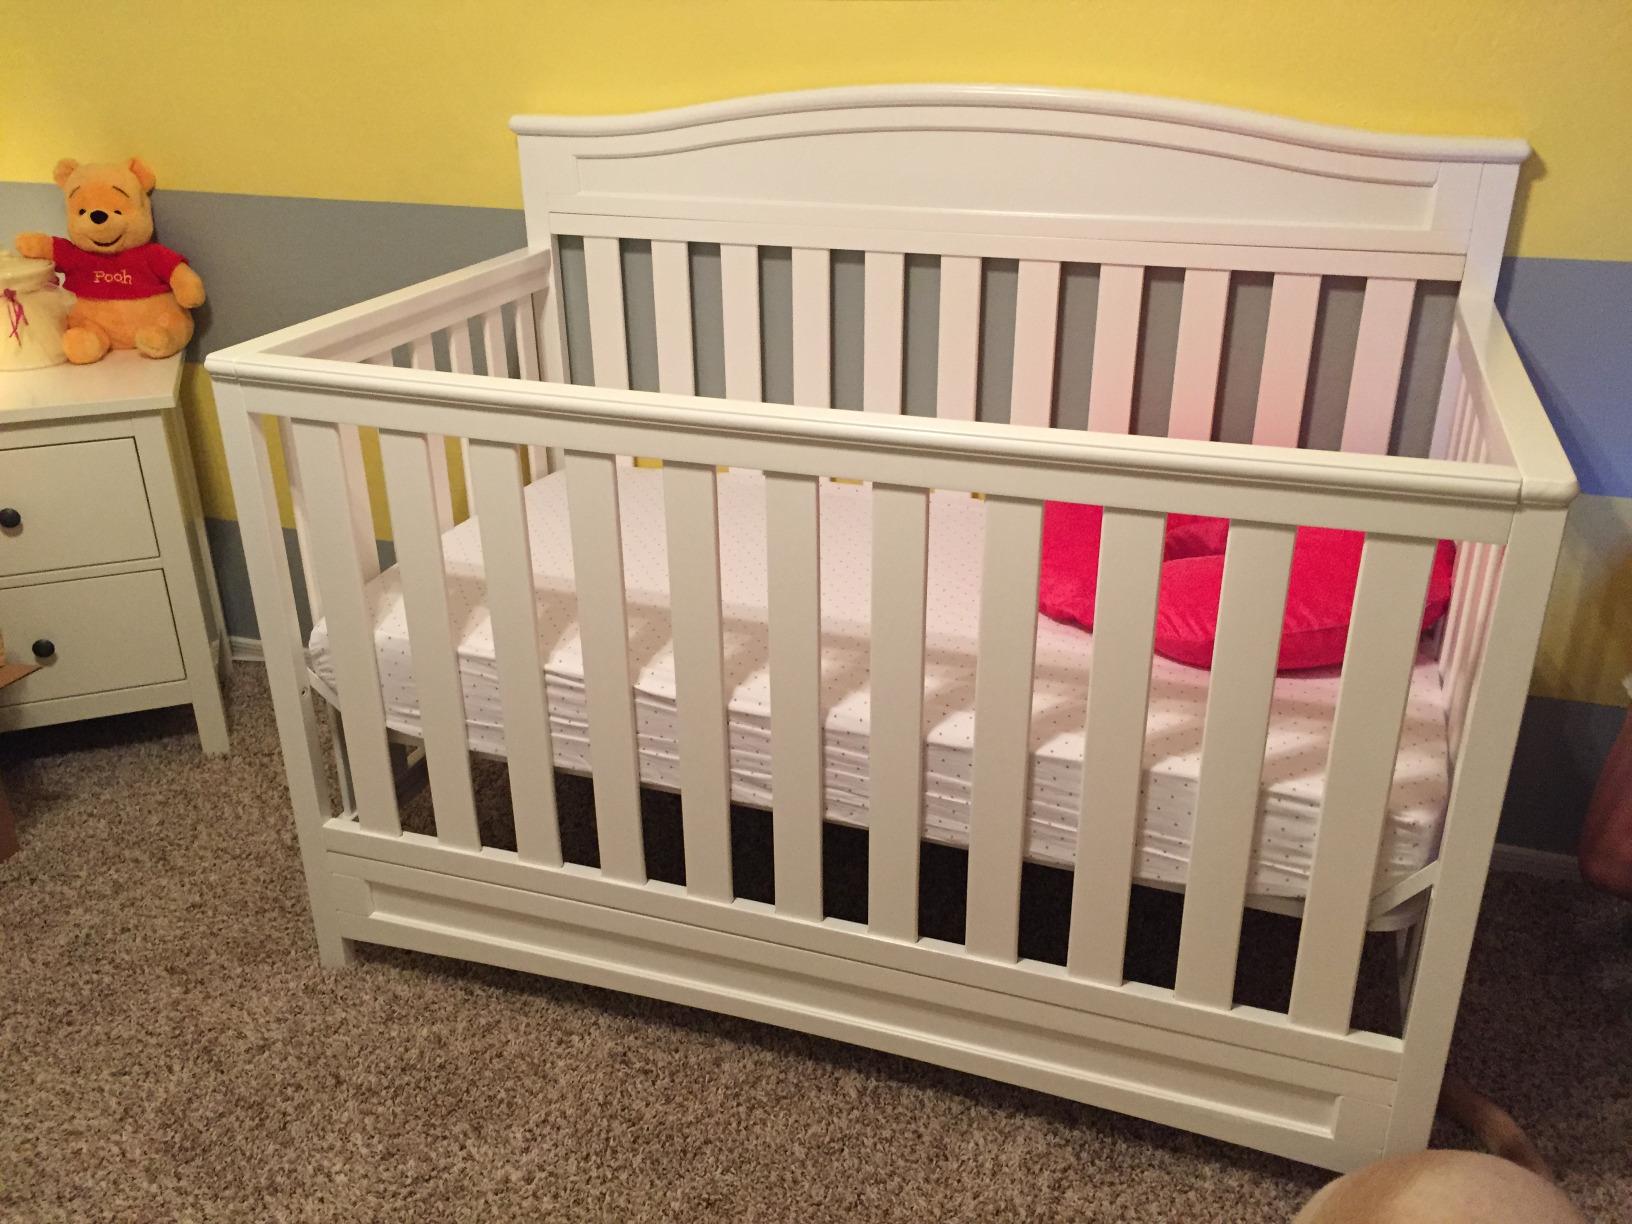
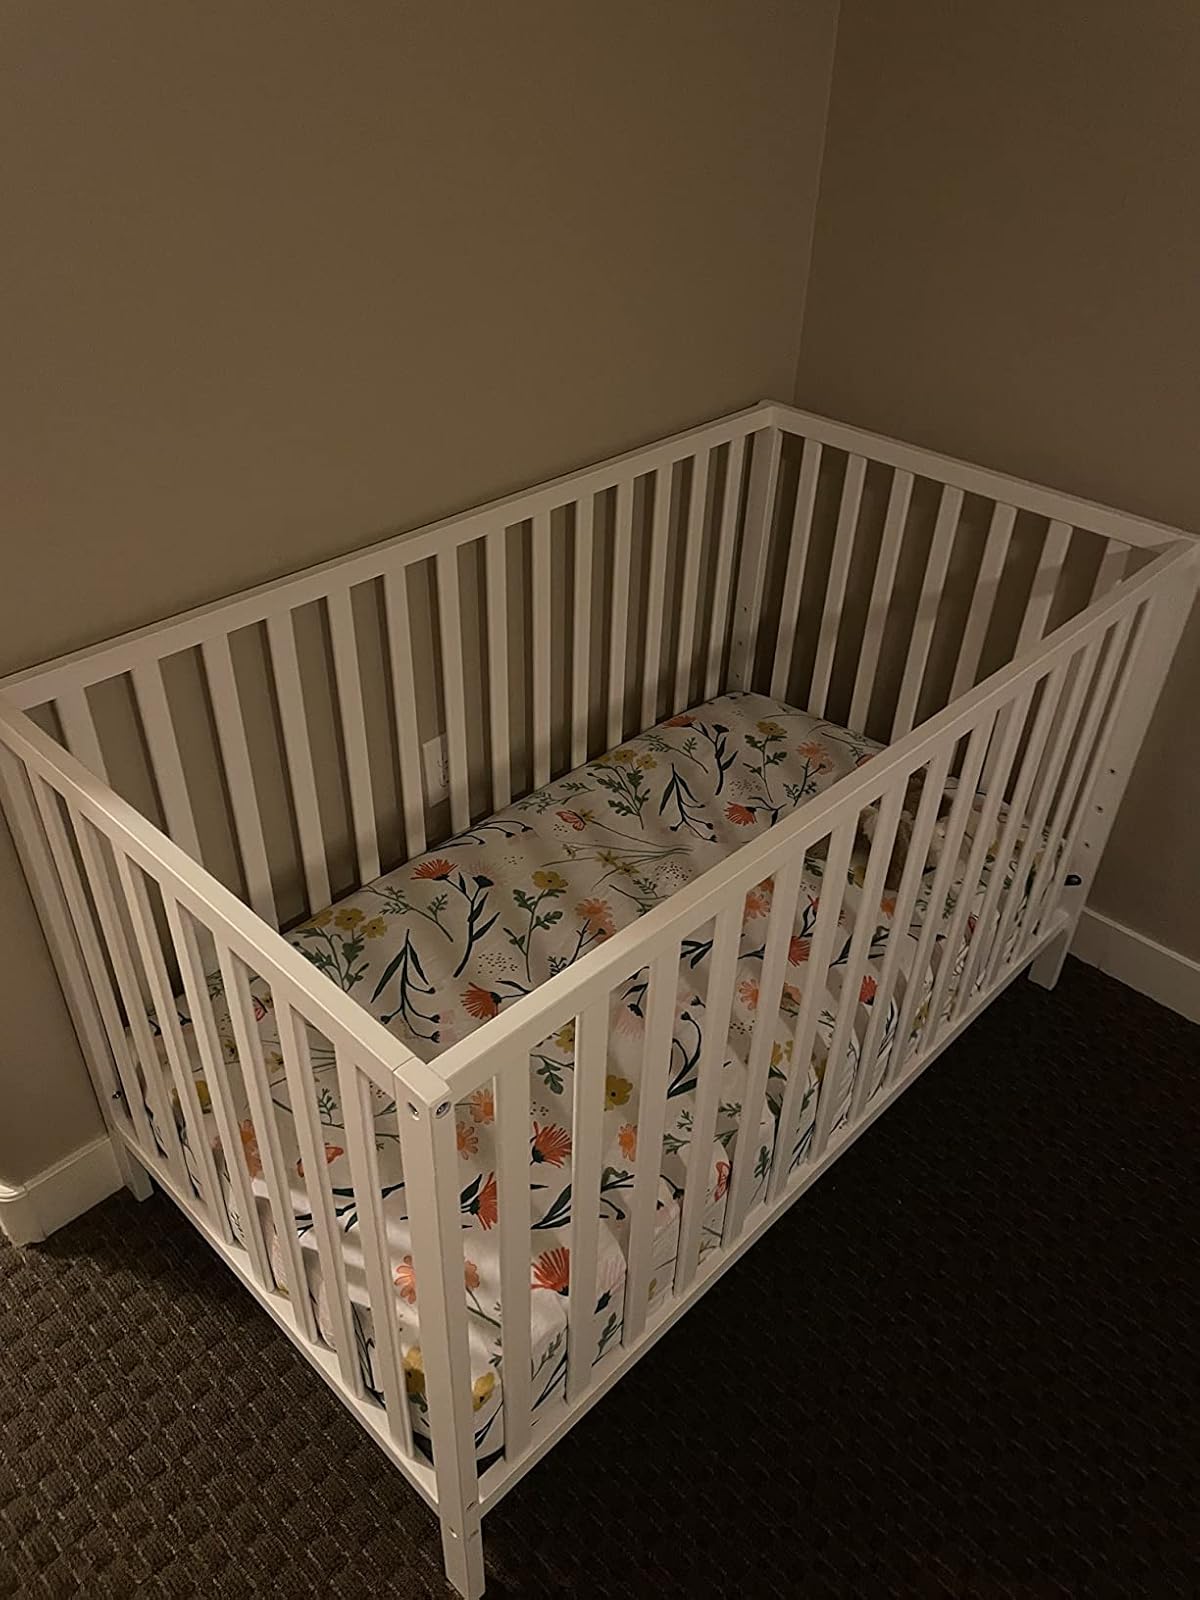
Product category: products_crib
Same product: no